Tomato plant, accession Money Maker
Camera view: bottom (45 deg); turntable rotation: 270 degrees
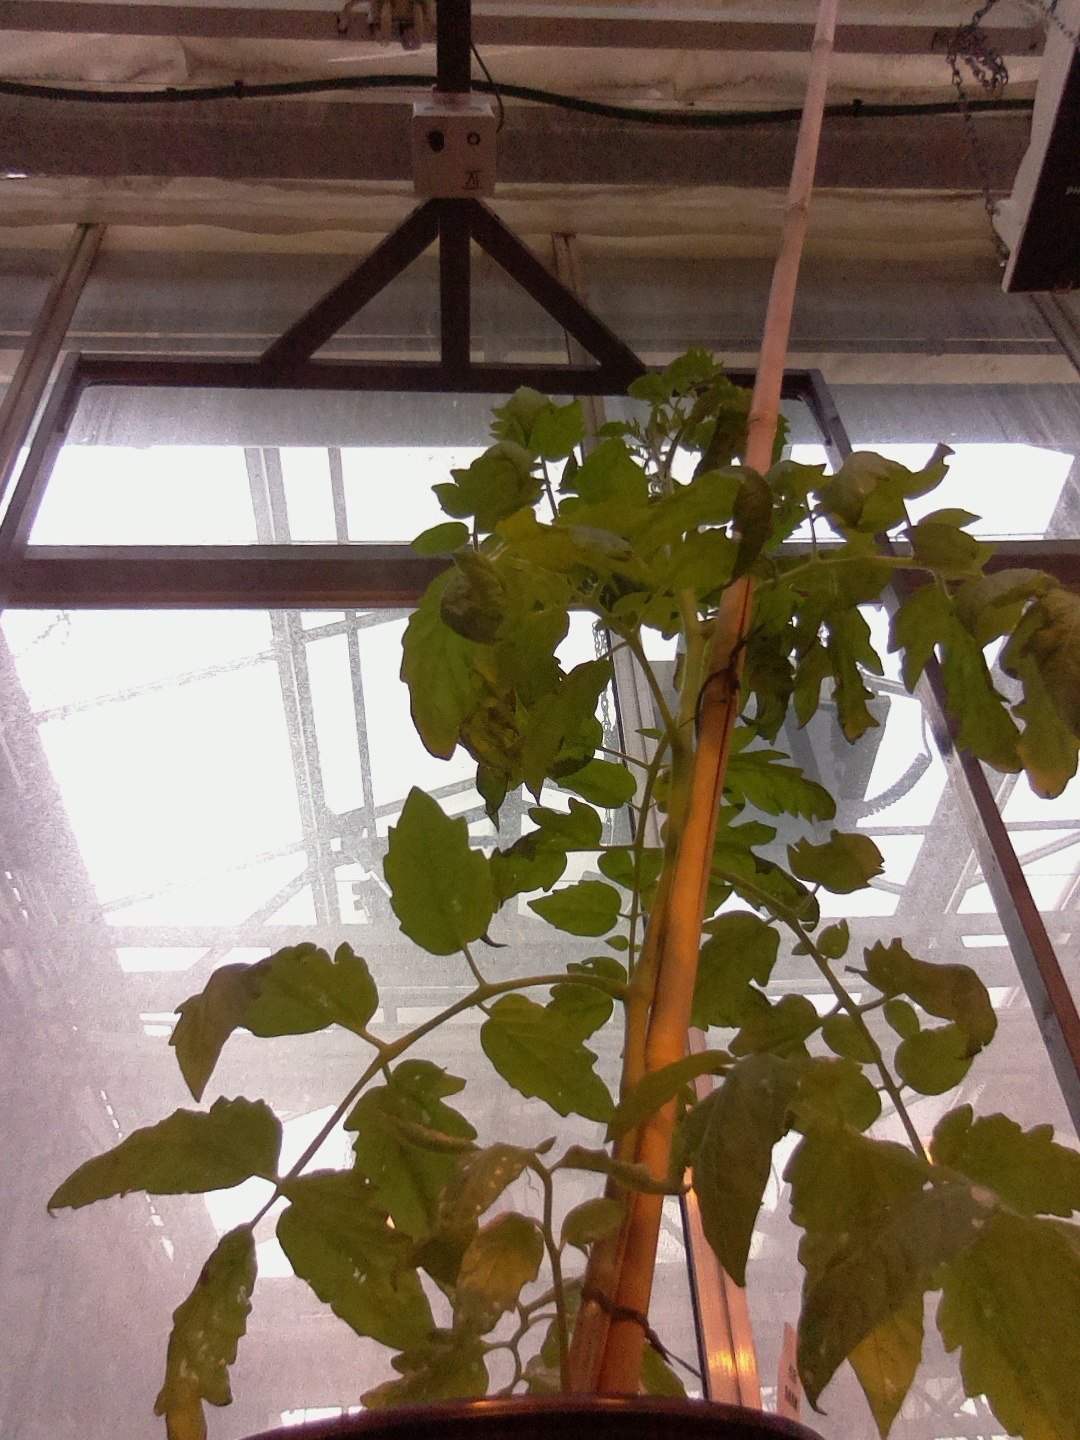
BBCH growth stage 54: 4 inflorescences visible